Georg Fugger

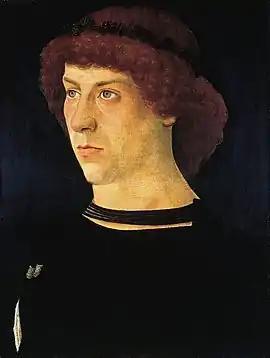
"Portrait of Georg Fugger" by Giovanni Bellini, 1474

A son of Jakob Fugger the Elder and his wife Barbara Bäsinger (whose sons also included Ulrich and Jakob the Younger), Georg was born and died in Augsburg; it became clear early in life that he would become a merchant. The "Ulrich Fugger und seine Gesellschaft" (Ulrich Fugger and his company) firm was the first general partnership in Europe and soon changed its name to the "Ulrich Fugger und Gebrüder von Augsburg" (Ulrich Fugger and Brothers of Augsburg) when Georg joined it. Ulrich headed its headquarters in Augsburg, with Georg heading its Nuremberg branch and Jakob handling international affairs.